Indian classical drama

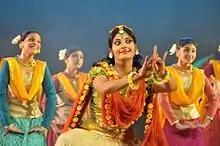
A performance of the classical play "Shakunthala" with classical dancer Nirupama Rajendra (center) as the play's protagonist

The term Indian classical drama refers to the tradition of dramatic literature and performance in ancient India. The roots of drama in the Indian subcontinent can be traced back to the Rigveda (1200-1500 BCE), which contains a number of hymns in the form of dialogues, or even scenes, as well as hymns that make use of other literary forms such as animal fables However, Indian drama begins its classical stage in the classical period with the composition of the Nātyaśāstra ("lit. The Science of Drama"). Indian classical drama is regarded as the highest achievement of Sanskrit literature.